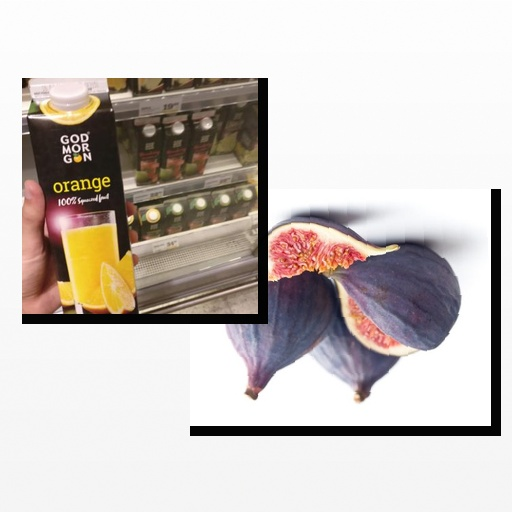
Food items: fig, orange_juice